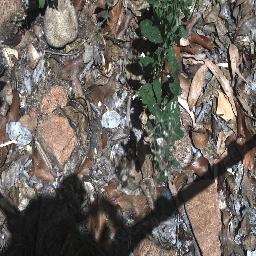
Label: negative